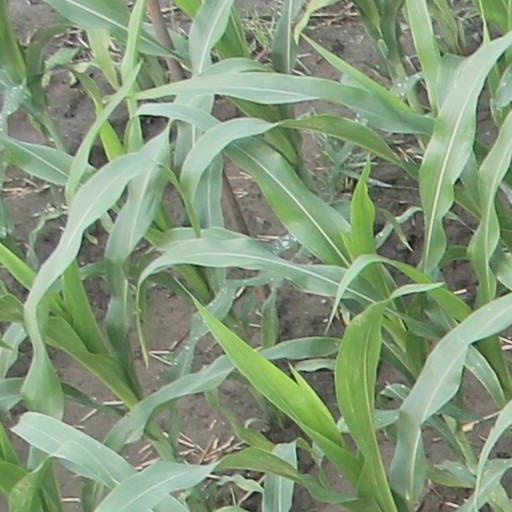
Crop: maize; corn